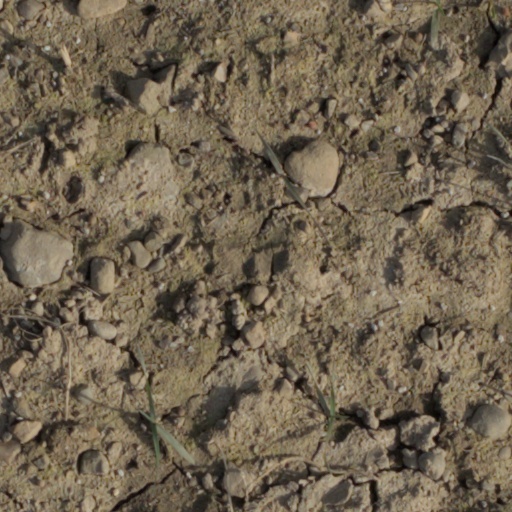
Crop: wheat